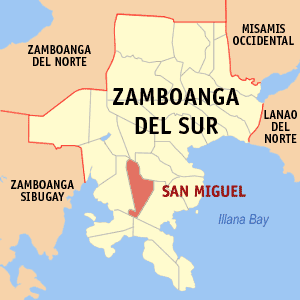
San Miguel est une localité de la province du Zamboanga du Sud, aux Philippines. En 2015, elle compte 19 205 habitants.